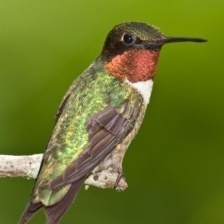
Species: RUBY THROATED HUMMINGBIRD
Scientific name: ARCHILOCHUS COLUBRIS
ImageNet parent category: hummingbird